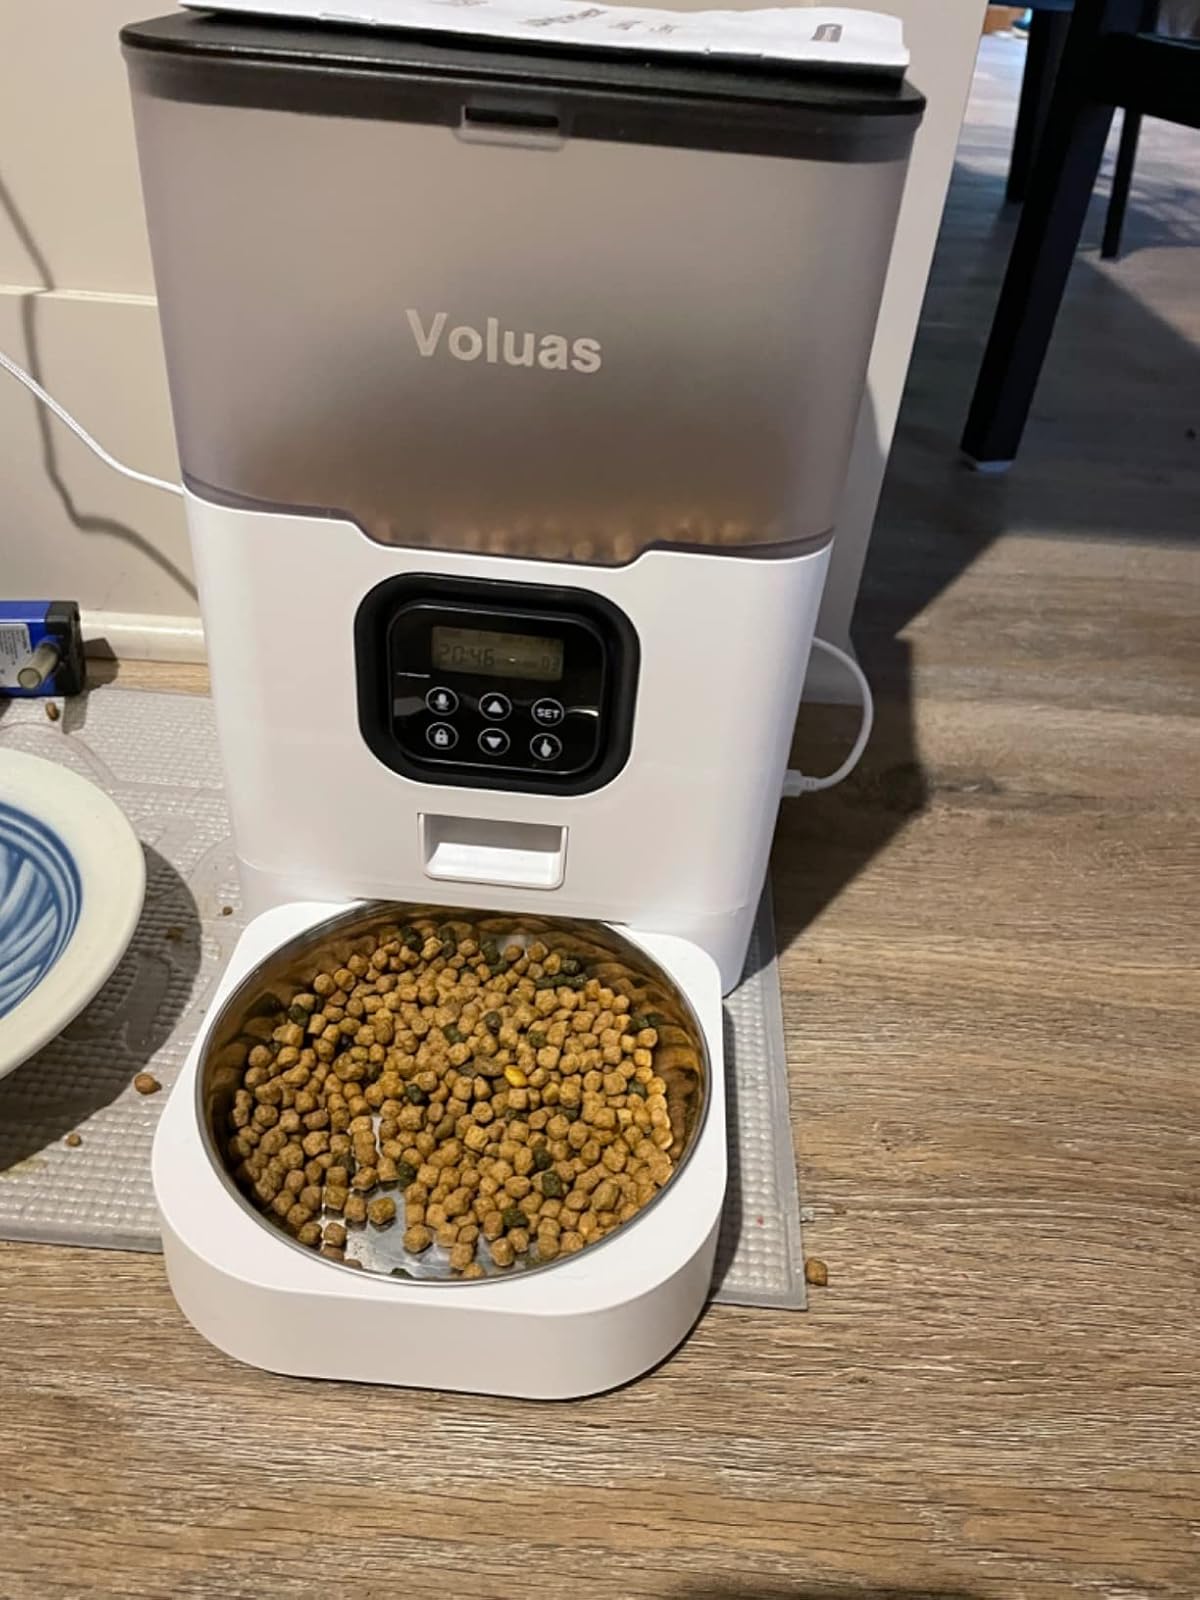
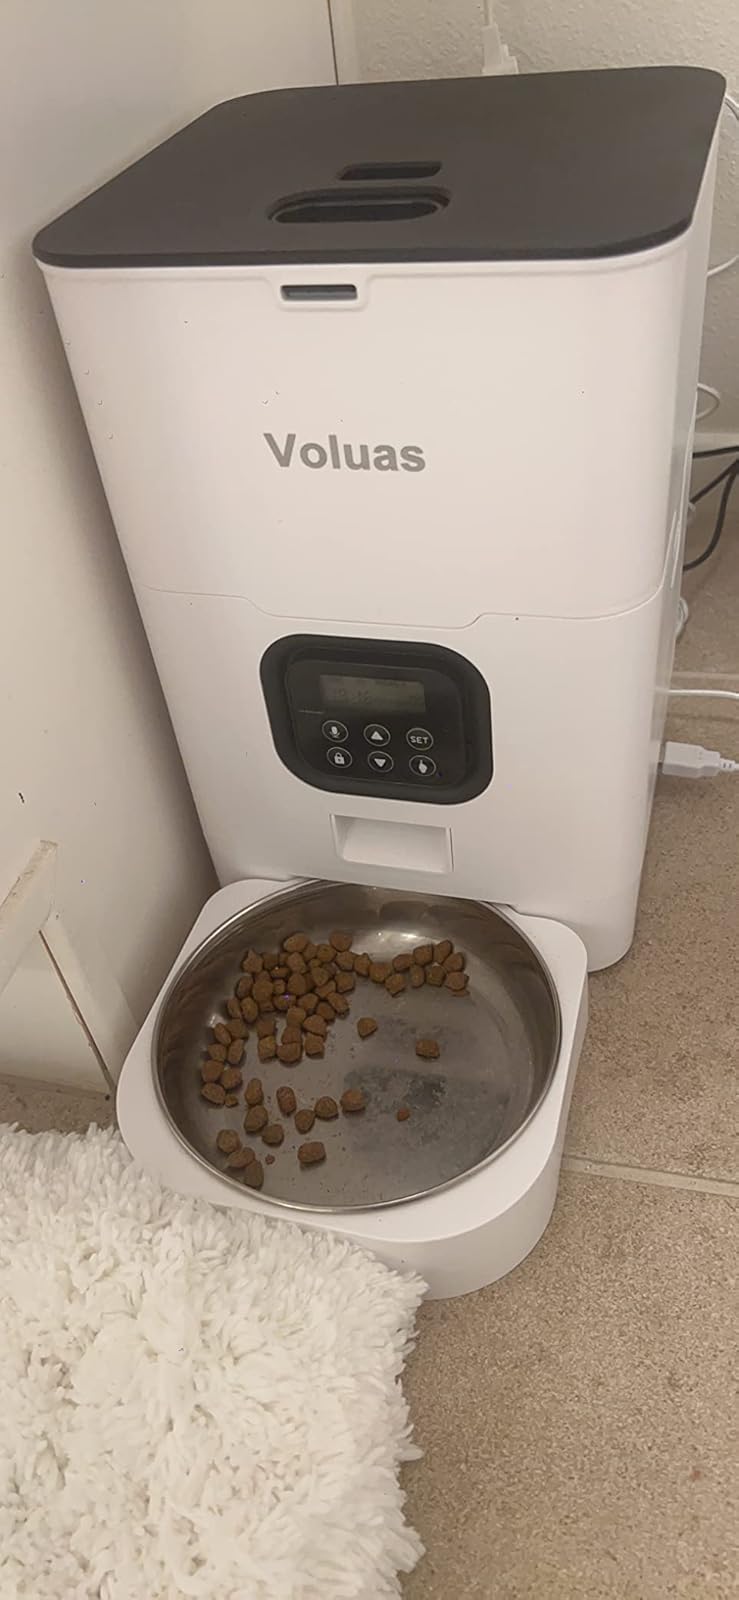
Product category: items_feeder
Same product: no